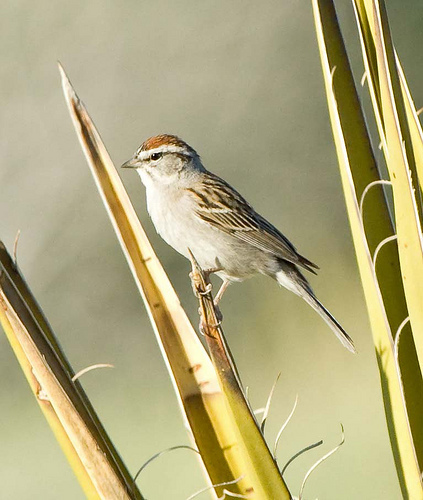
small light grey bird with brown crown and small grey beak.
this bird has a white belly and breast, with a brown crown and white eyebrow.
this bird has a white breast and throat, black eyebrow and brown and cream striped primaries.
this light-colored bird features red atop its head and a thin, sharp beak.
the bird has a grey breast, belly and abdomen with a brown crown and brown streaks on its wings.
this is a very small bird with a short, pointed beak, white belly, and a brown crown cheek patch.
this little bird is tiny enough to sit on a single leaf.
this bird is white with grey and has a very short beak.
this bird has wings that are brown and has a white belly
this bird has a white throat and breast, and a grey bill and brown crown.
Species: Chipping Sparrow